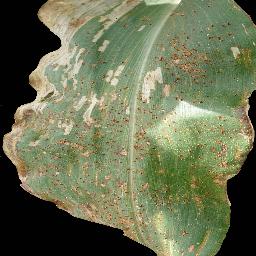
Label: Corn_(Maize)___Common_Rust